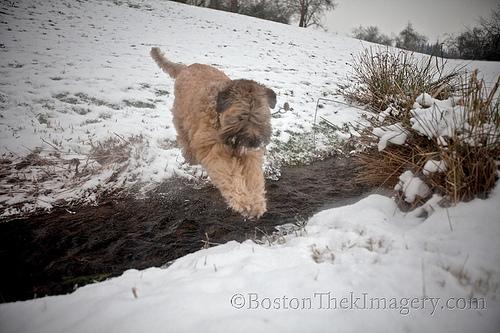
Breed: wheaten terrier